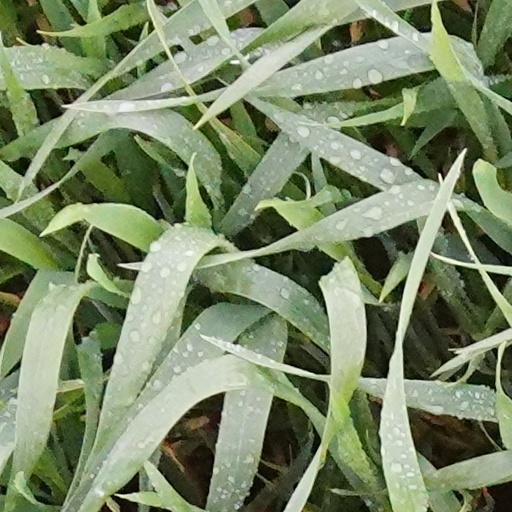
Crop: wheat